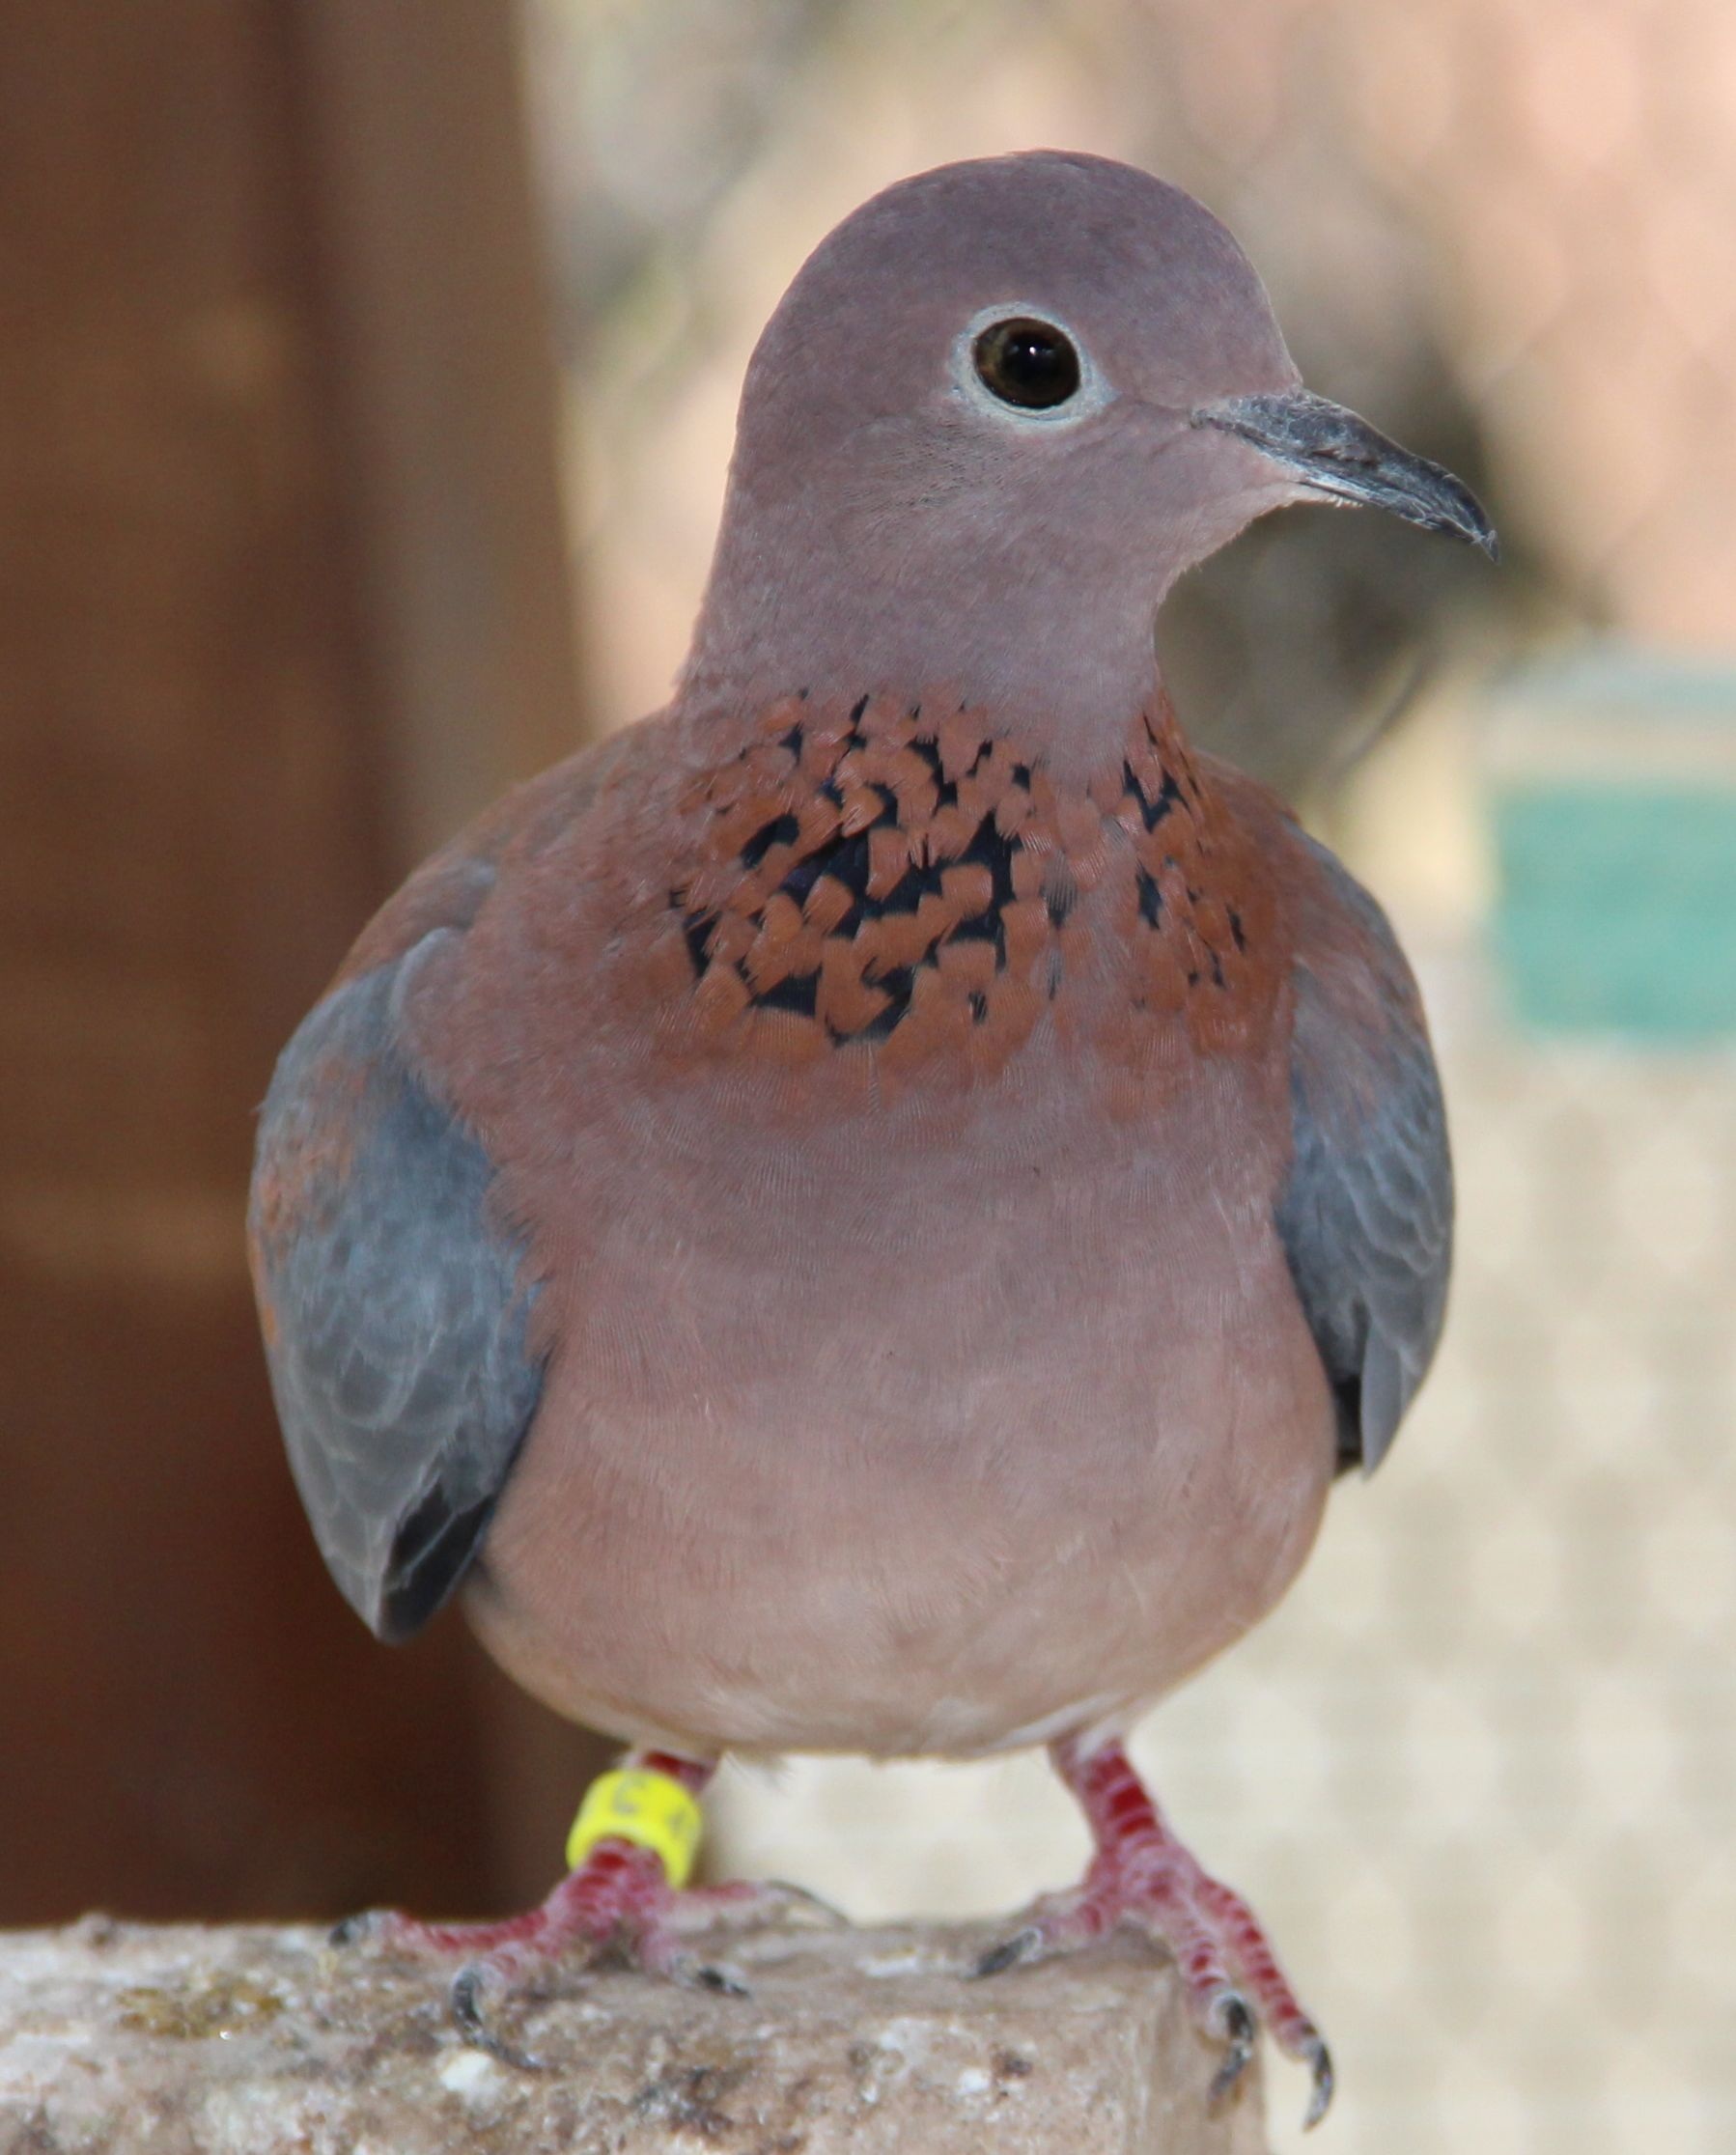
bird, wildlife, beak, fauna, close up, dove, vertebrate, senegal, perching bird, pigeons and doves, stock dove, senegal deaf